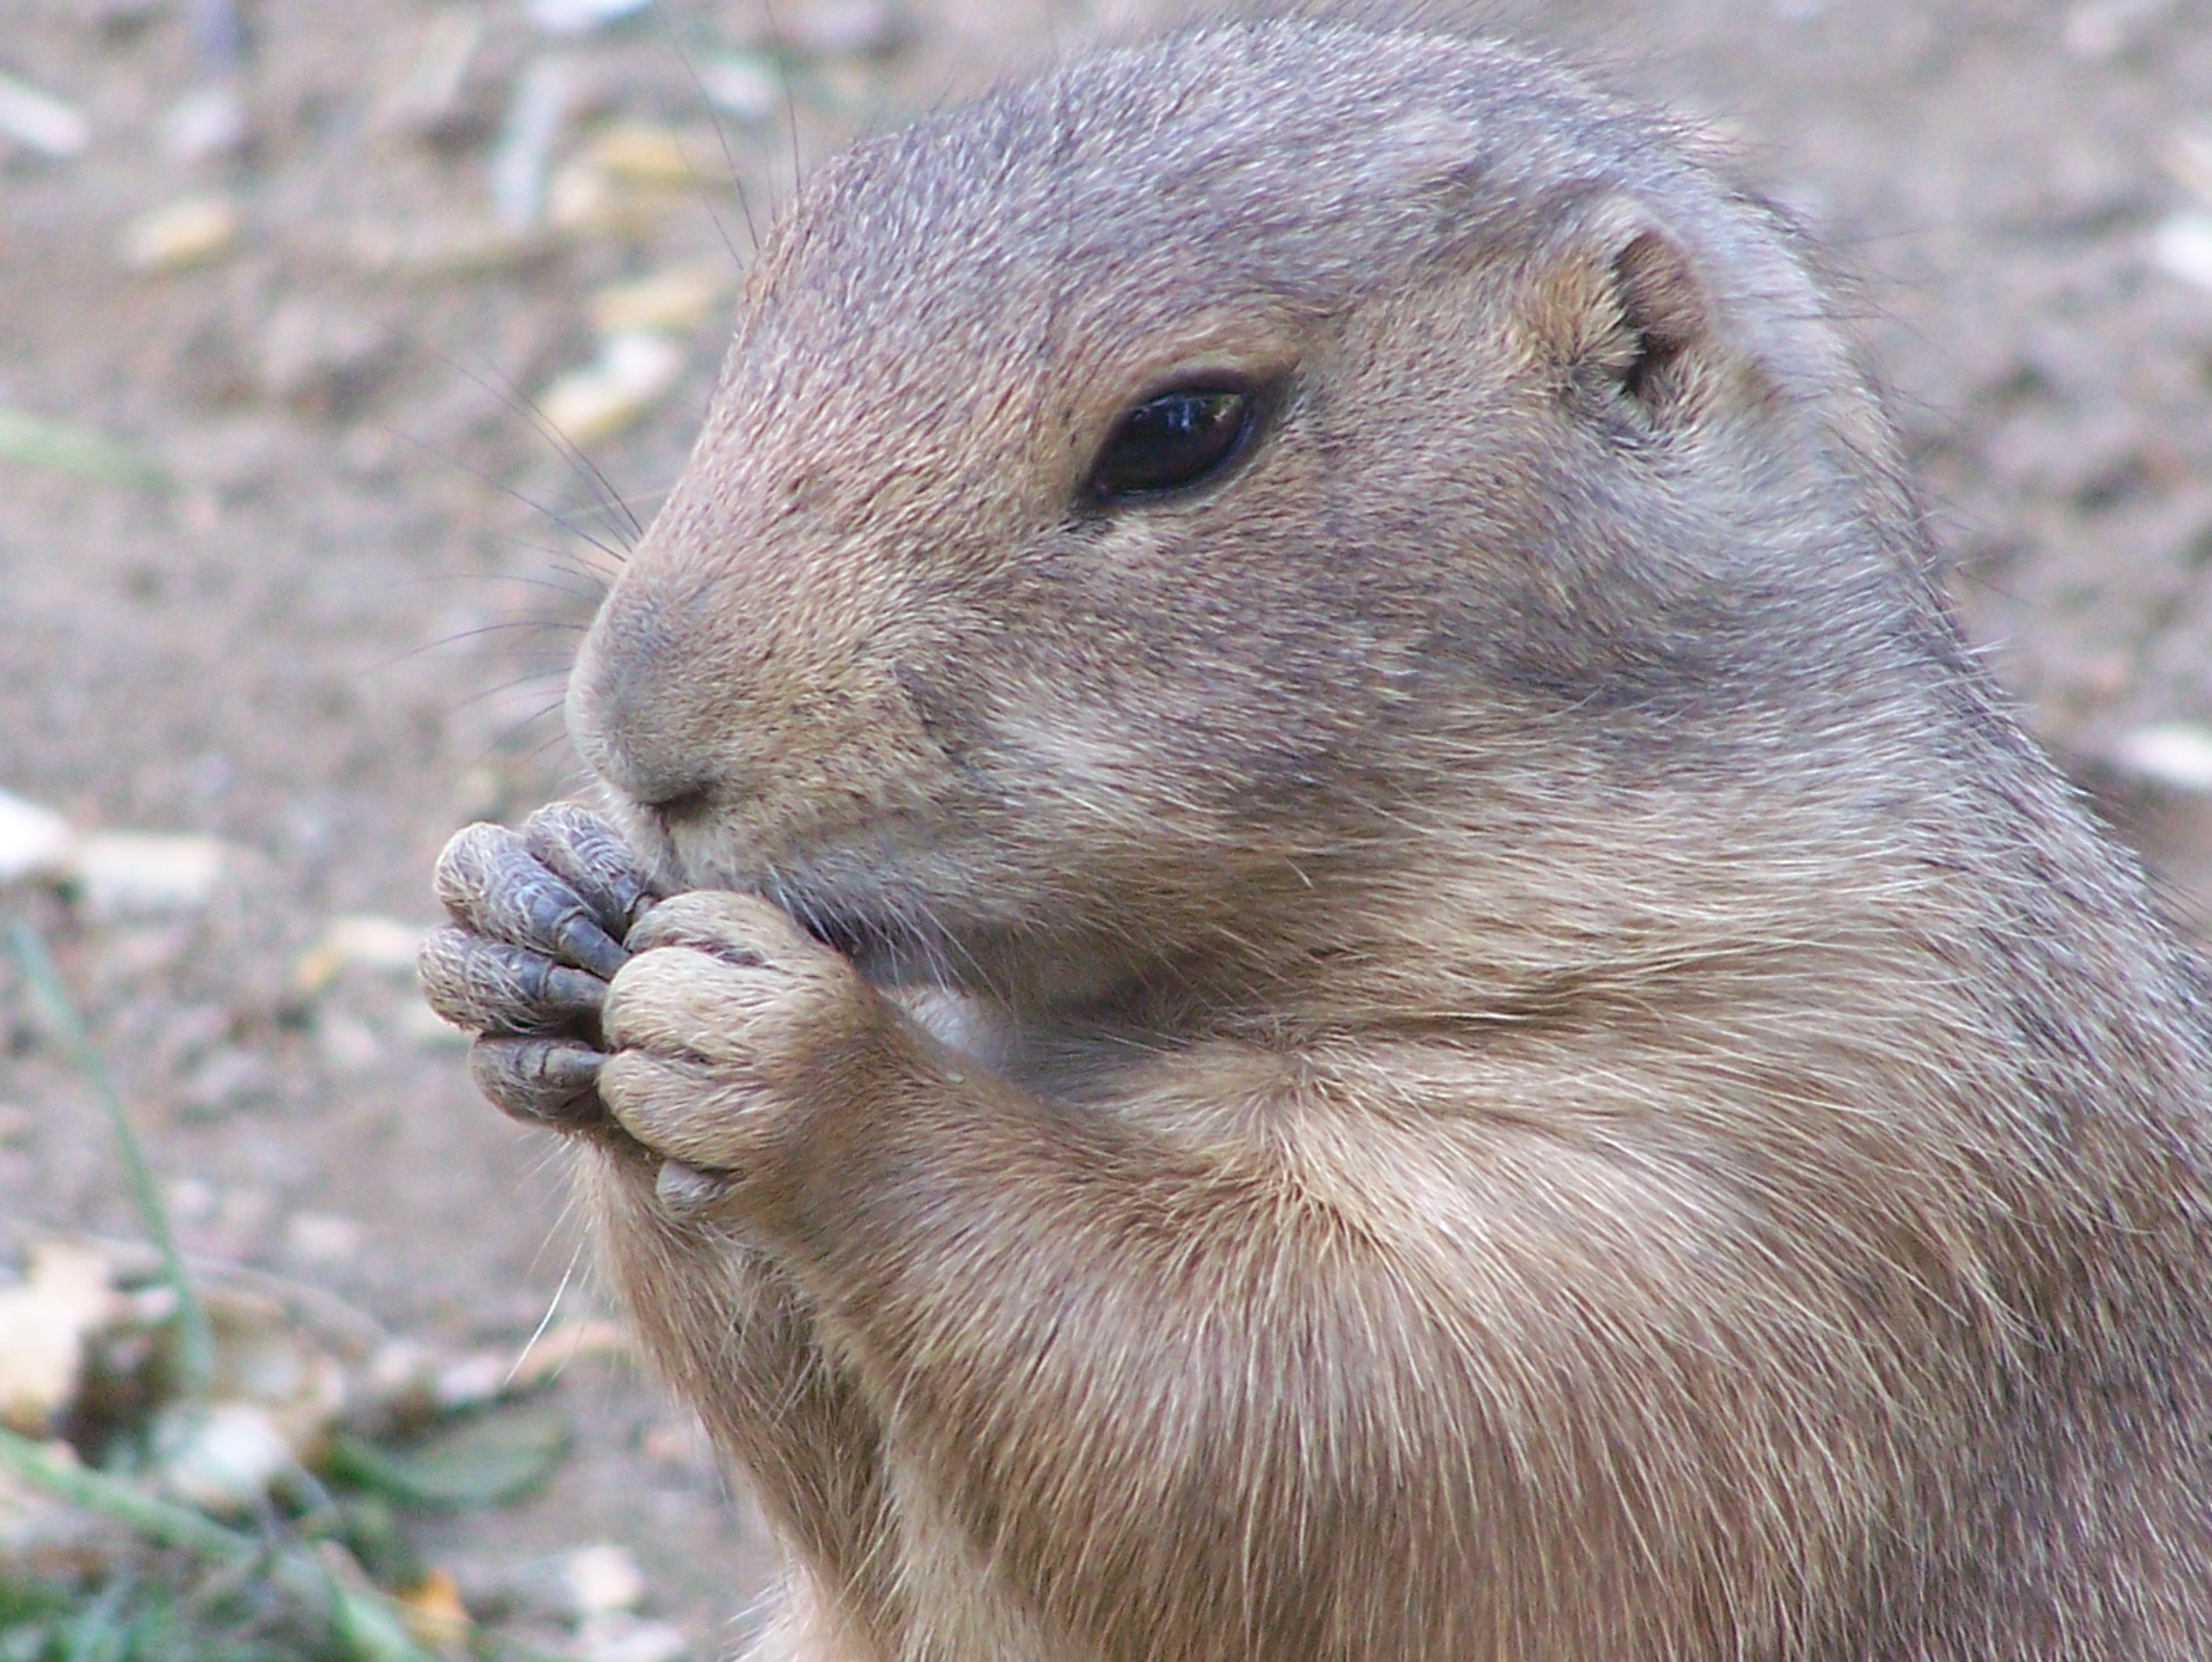
nature, animal, wildlife, zoo, mammal, squirrel, rodent, fauna, close up, whiskers, vertebrate, nager, capybara, marmot, prairie dog, gerbil